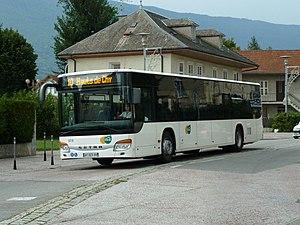
The Setra S 416 NF n°6018 of Frossard, on the line 10 of the Stac (De Gaulle, La Motte-Servolex↔Hauts de Chambéry, Chambéry) — in La Motte-Servolex, France — on June 21, 2011. Français
Le Setra S 415 NF est un autobus standard à planché bas fabriqué et commercialisé par le constructeur allemand Setra Kässbohrer, filiale du groupe EvoBus, de 2006 à 2013. Une version longue était également disponible, nommé S 416 NF.